Marko Marulić

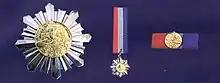
The Order of Danica Hrvatska with the face of Marko Marulić is a Croatian state decoration awarded for special merit in culture.

Marulić's European fame rested mainly on his works written in Renaissance Latin which were repeatedly re-published.